Neckar

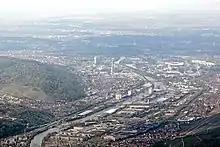
Neckar river course near Stuttgart-Untertürkheim through heavily industrialized area

In order to provide the rising industrial area around Stuttgart a waterway connection for fully rigged ships, first plannings for channelling of the Neckar between Mannheim and Plochingen began already in 1904. The goal was to be mostly independent from natural impacts as for example low waters or floating ice. With the Württembergian side Otto Konz (1875–1965) was assigned who remained connected to the Neckar upgrading the rest of his life. A memorandum from 1910 allowed for ships up to 1000 tons, according to plans from 1919 the transportation was planned for the 1200-t-ship.